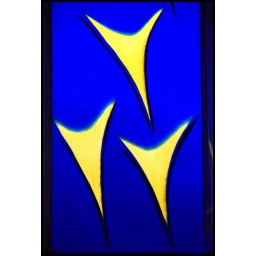
Stained glass window in Saint Margaret's church.